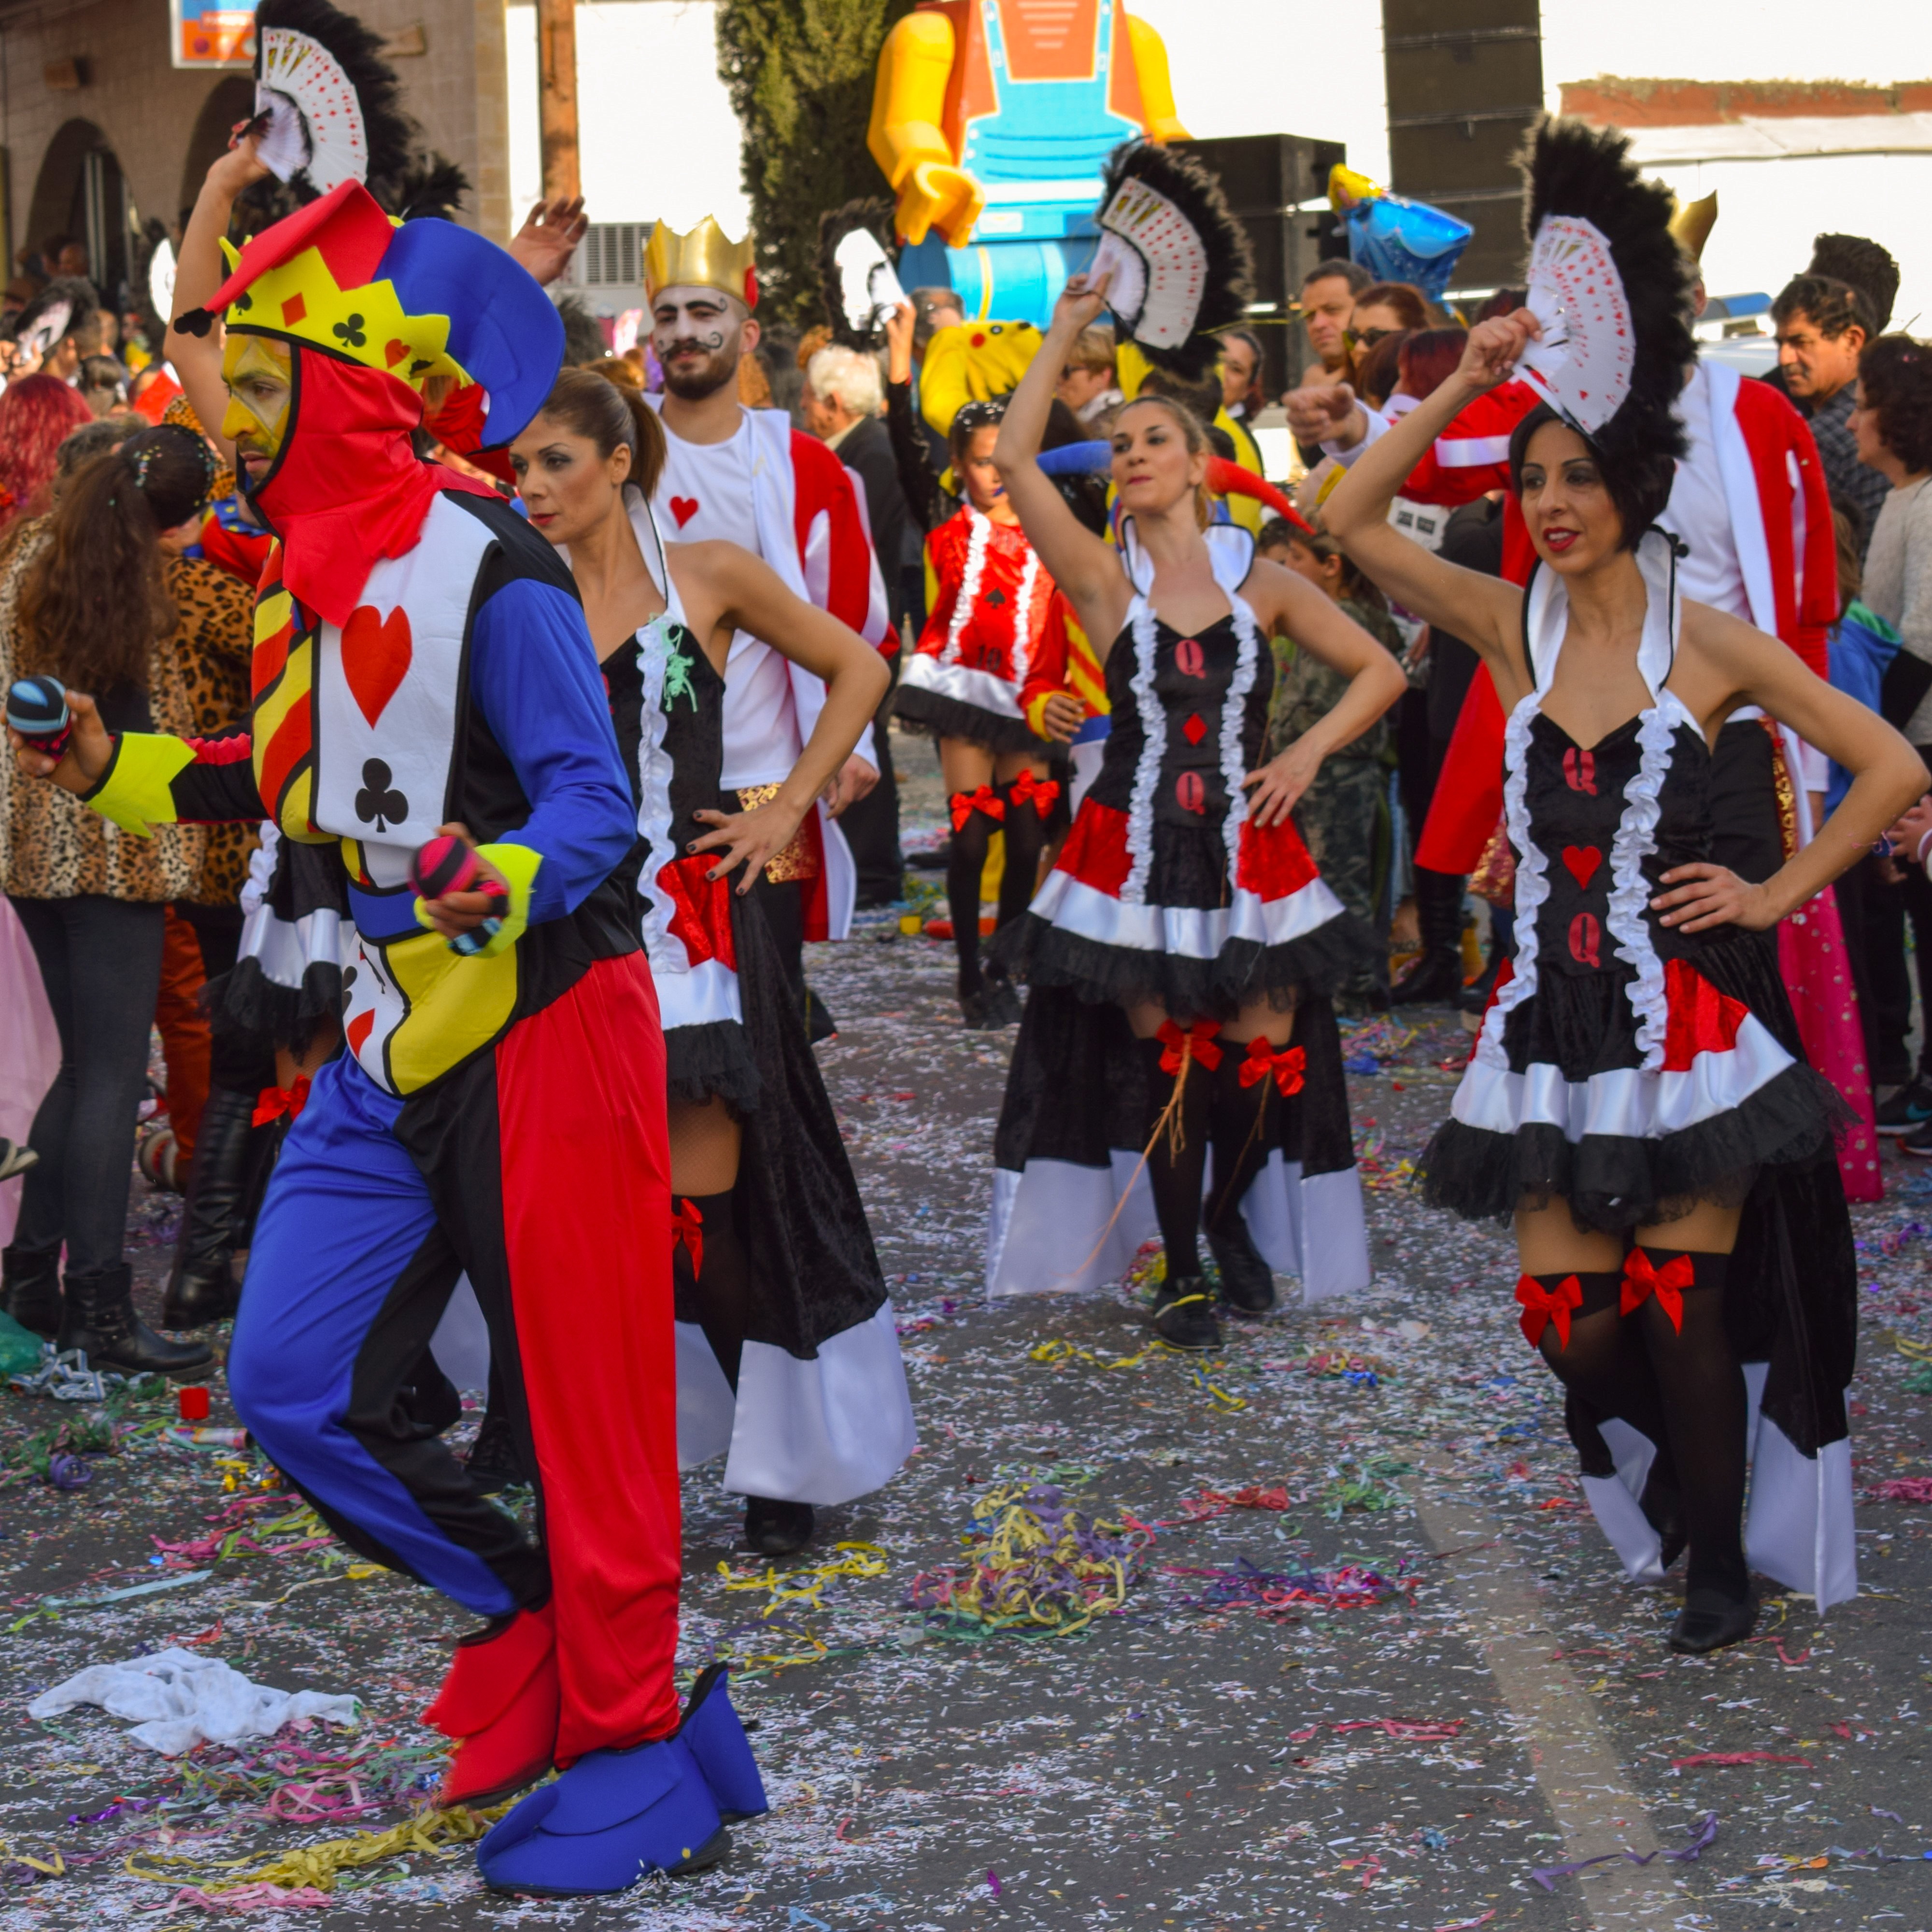
carnival, parade, festival, girls, fun, dancers, dress, event, joker, costume, masquerade, entertainment, fest, cyprus, famagusta carnival